Britannicus

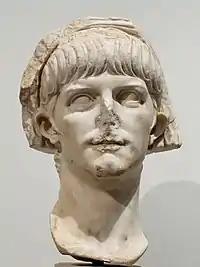
Bust of the young Nero

In 49, during the term of consul-elect Mammius Pollio (March–June), Domitius was betrothed to his sister Octavia and thus became his equal in rank. Tacitus suggests that move had the support of those who feared the vengeance of Britannicus against those who wronged his mother.